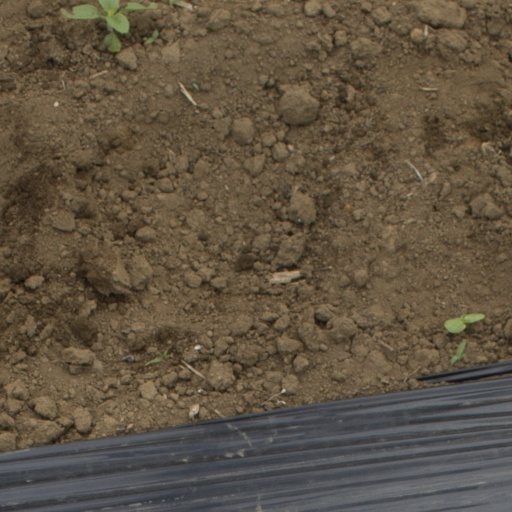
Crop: Jerusalem artichoke